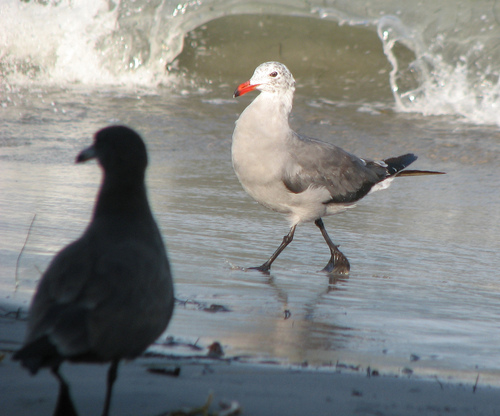
this bird has an orange bill; mostly white head, breast, and belly; webbed feet; and gray back and rump.
this bird has a white belly and breast, gray wing, and large hooked orange bill.
this bird has an orange beak with a downward black pointed tip, white head and throat, and wings that are grey with black tips.
this bird has black feet, an orange bill with a black tip, a white body, and gray wings.
the white bird has an orange and black beak with black tarsus, feet and feathers.
this bird has a black-tipped orange bill, black feet, and black retrices.
a large bird with an orange downward curved beak and white and grey speckled head, with grey webbed feet and a grey belly with grey and black wings.
this bird is on a beach, it has an orange beak with a black tip, and a white body with grey wings and black primary feathers.
this bird is white with a white belly, orange beak and a white crown.
this bird has wings that are grey and has an orange bill
Species: Heermann Gull